Madden NFL 21

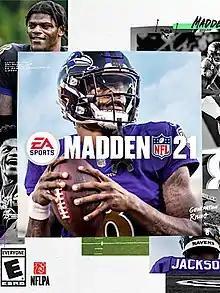
Current-Gen Standard Edition cover art featuring Lamar Jackson

Madden NFL 21 is an American football video game based on the National Football League (NFL), developed by EA Tiburon and published by Electronic Arts. It is an installment of the long-running "Madden NFL" series. It was released for Microsoft Windows, PlayStation 4 and Xbox One on August 28, 2020, and for PlayStation 5 and Xbox Series X/S on December 4, 2020. It features Baltimore Ravens quarterback Lamar Jackson as the cover athlete, and Brandon Gaudin and Charles Davis as its in-game commentators. The game received mixed reviews from critics, who praised its gameplay but criticized its technical issues, while player reception was negative, with many heavily criticizing the lack of innovation.